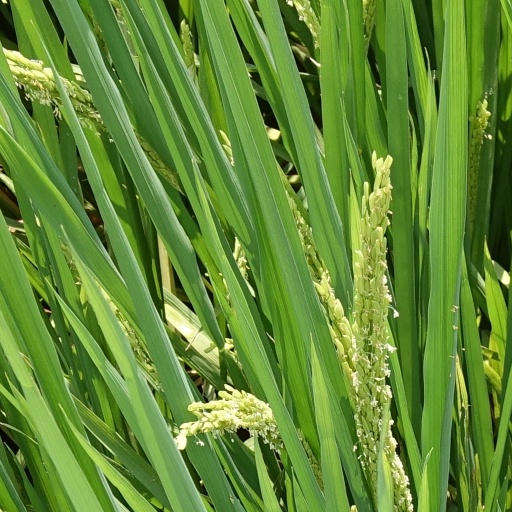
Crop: rice